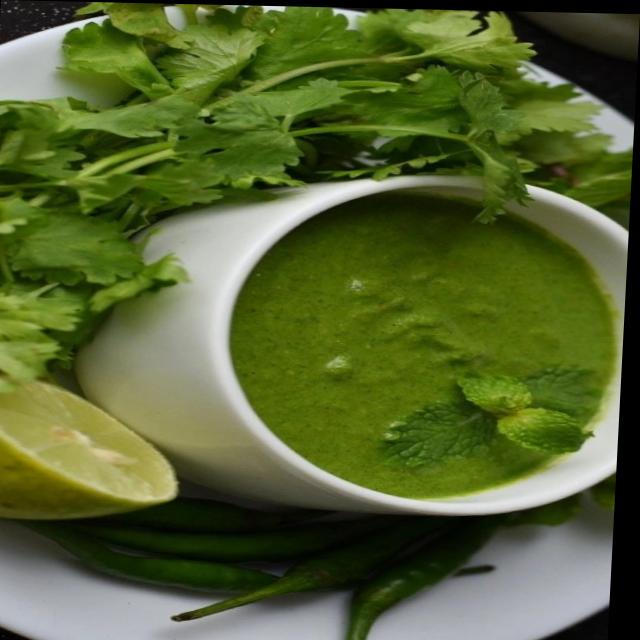
Dish: green_chutney